Sierra Nevada

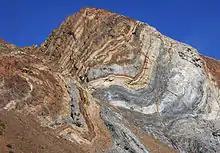
Sevehah Cliff, near Convict Lake, shows severely deformed Devonian rock

Much of the Sierra Nevada consists of federal lands and is either protected from development or strictly managed. The mountain range is home to three National ParksYosemite, Kings Canyon, and Sequoiaand two national monumentsDevils Postpile and Giant Sequoia. Ten national forests span much of the mountain range's remaining area. Within these national parks, monuments, and forests lie 26 wilderness areas, which together protect 15.4% of the Sierra's from logging, development, and wheeled vehicle use.